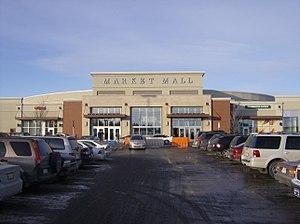
Market Mall est un des plus grands centres commerciaux de Calgary, Alberta. Il est situé à Barsity, un quartier de banlieue dans la partie nord-ouest de la ville sur Shaganappi Trail. Le centre commercial est détenu à 50% par Cadillac Fairview et 50% par Ivanhoé Cambridge, deux des plus grands gestionnaires de propriétés au Canada. Il est géré par Cadillac Fairview.